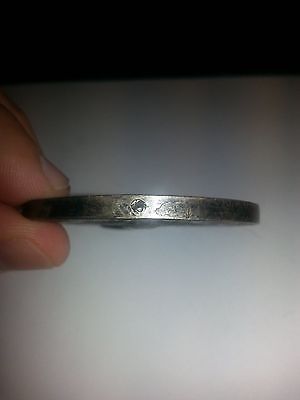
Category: table